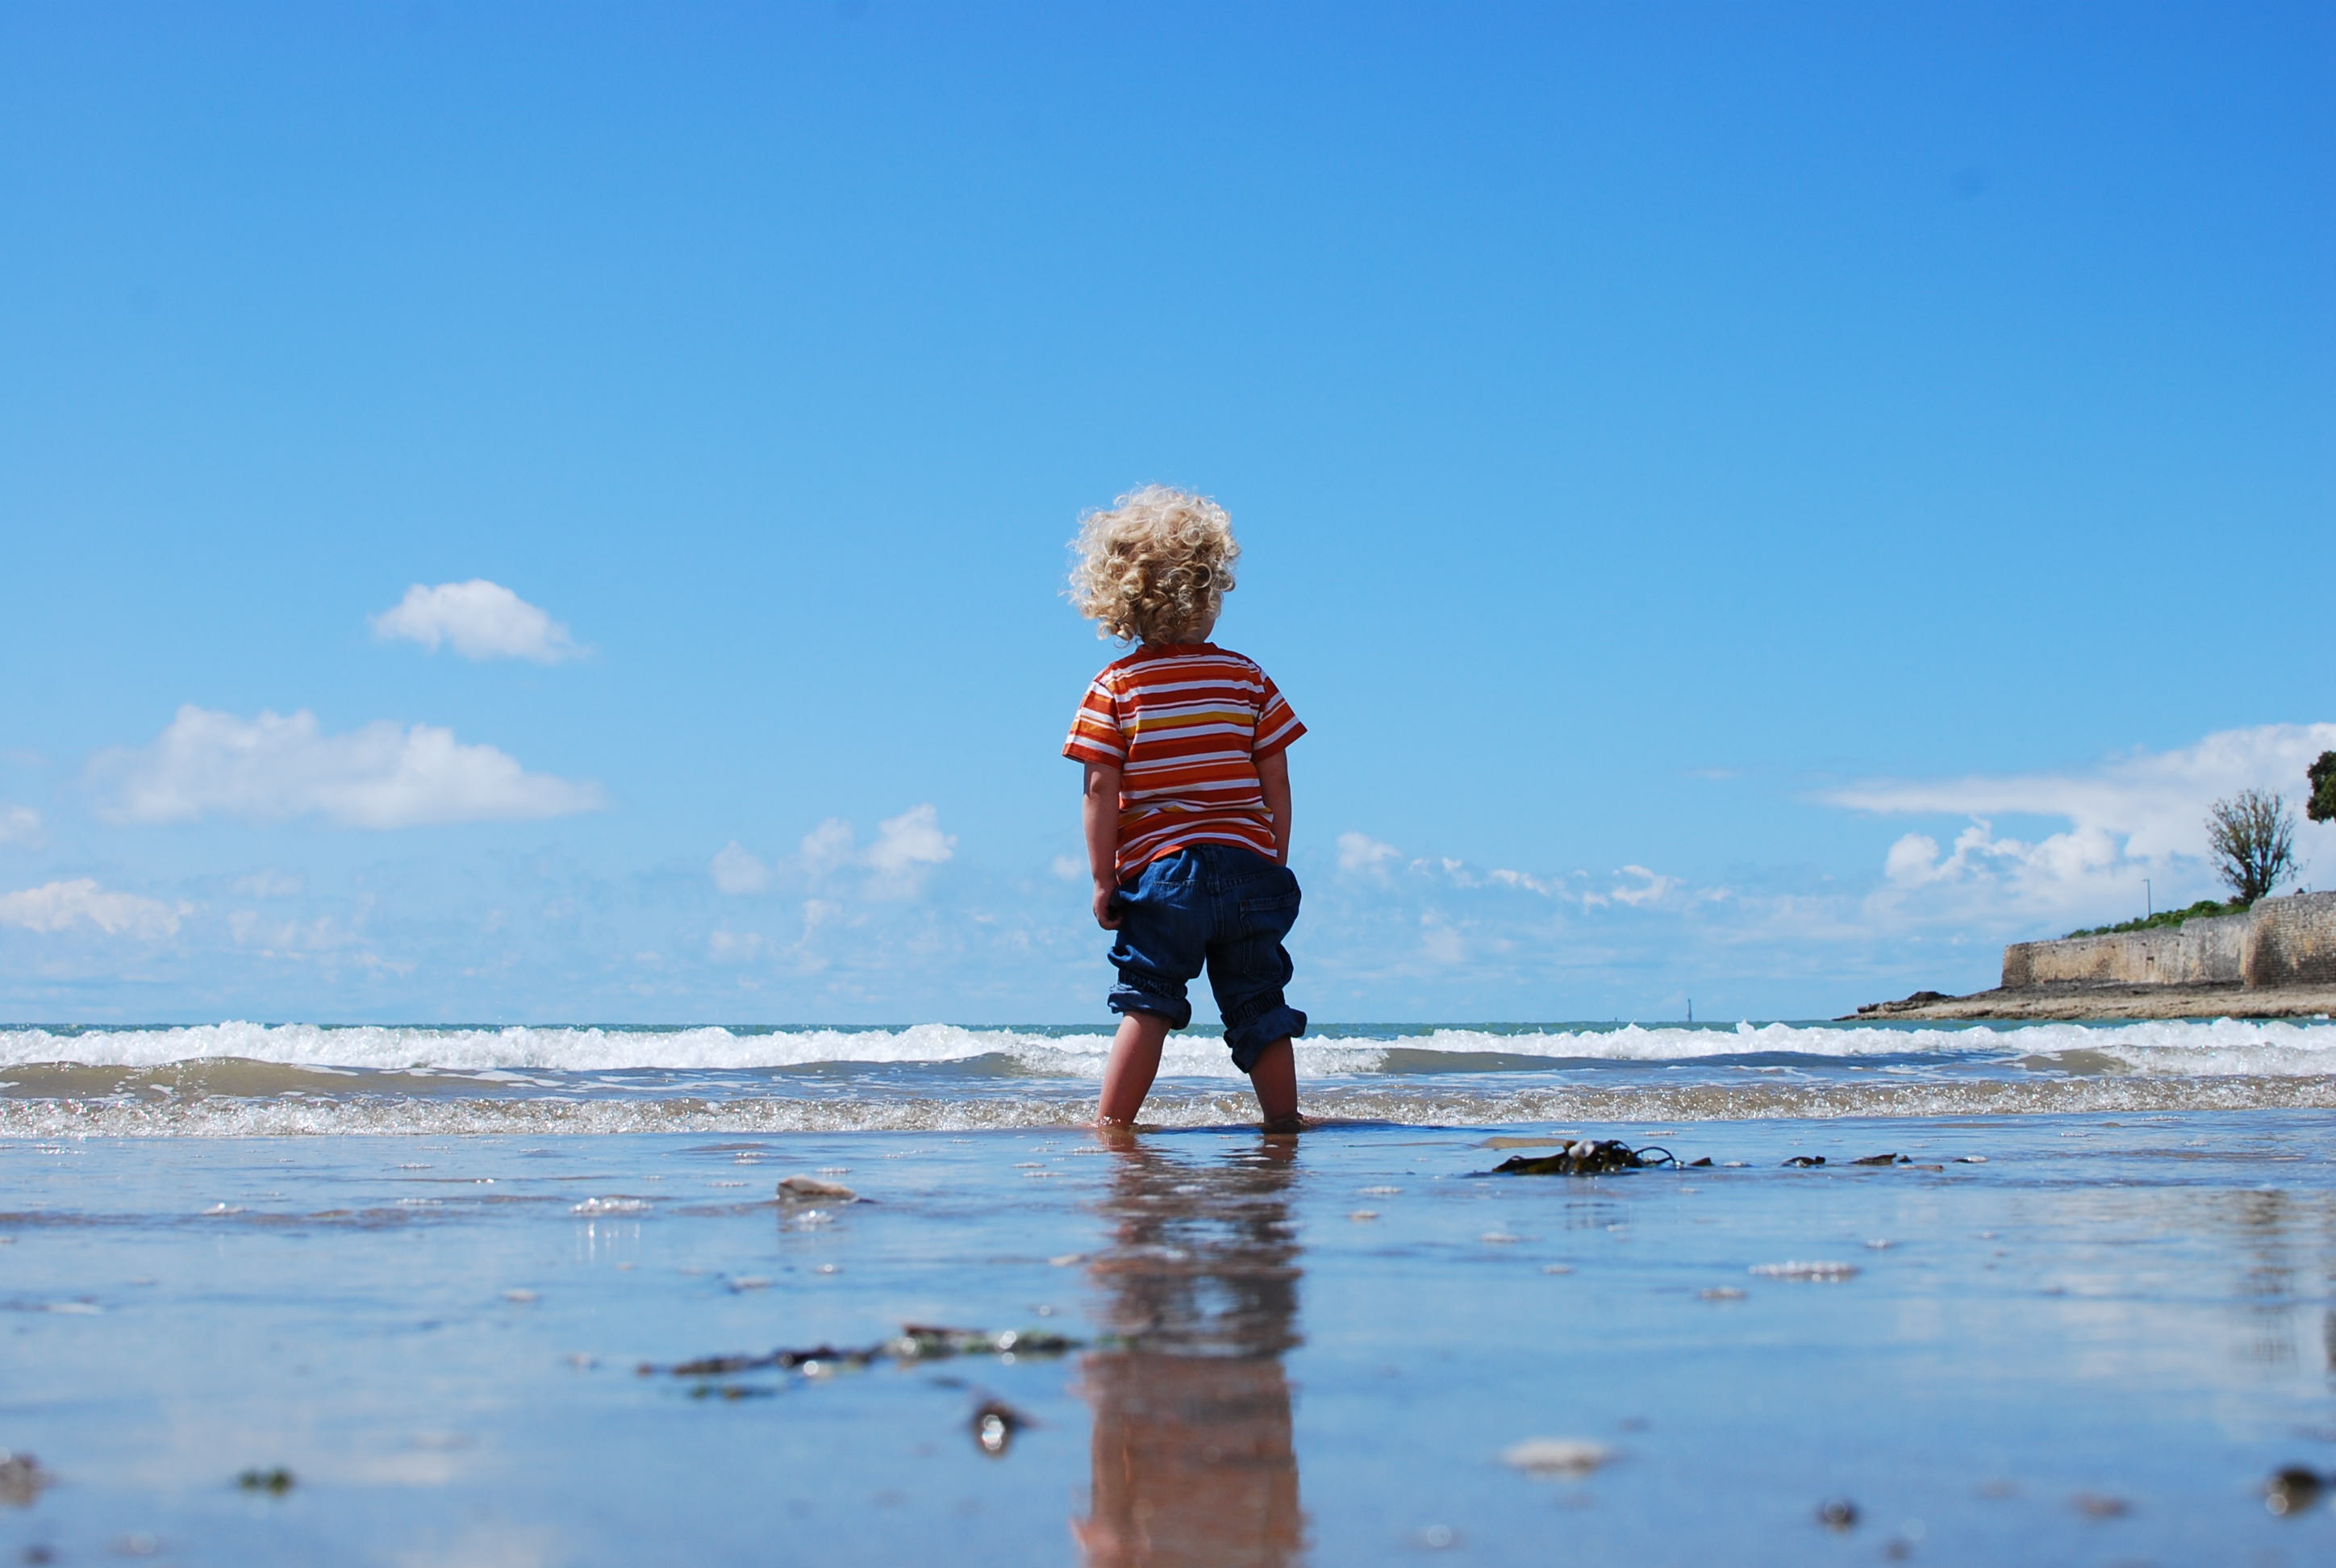
beach, sea, coast, water, ocean, shore, vacation, child, season, body of water, wading, toddler